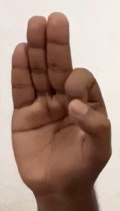
ASL sign: F